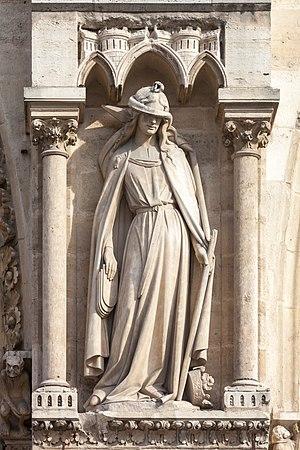
Synagoga, statue allégorique de pierre sur un contrefort de la façade ouest de la cathédrale Notre-Dame de Paris.